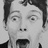
Emotion: surprise